Barbara Shapiro

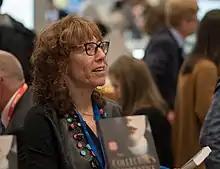
Shapiro at BookExpo America in 2018

Barbara Shapiro, or B.A., or Xixi Shapiro, is an American author. Her initial works were published as Barbara Shapiro; her recent novels are styled as authored by B.A. Shapiro.